The Reatards

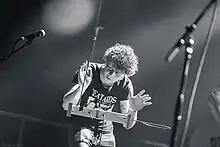
Reatards band shirt worn by a member of German punk band Pisse in 2018

When the Lost Sounds disbanded in 2005, Reatard reformed the Reatards to play live shows, and release the group's third and final studio album, "Not Fucked Enough", on Empty Records. However, the Reatards broke up for the last time a year later as Reatard embarked on a solo career. When Reatard unexpectedly died in 2010 at age 29, much of his work was reissued systematically after his death, including his recordings with the Reatards. In 2011, a deluxe version of "Teenage Hate" was released on CD with "Fuck Elvis, Here's the Reatards". Reflecting on "Teenage Hate" and Reatard's most recent albums, David Bevan of "Pitchfork" said "All the energy one could hear in Reatard's better-known work is here in its rawest, most volatile form". The group's second album, "Grown Up, Fucked Up", was also redistributed in 2015.